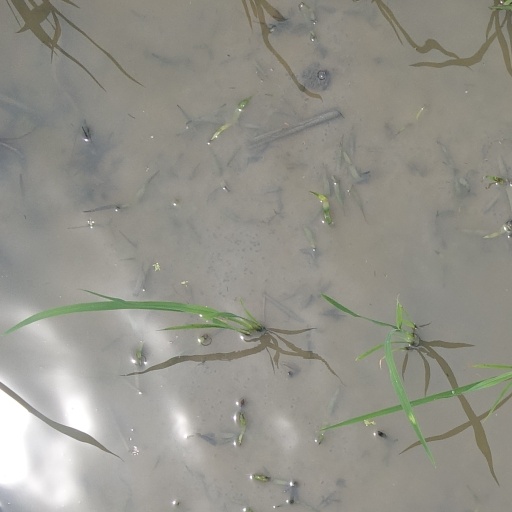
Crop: rice